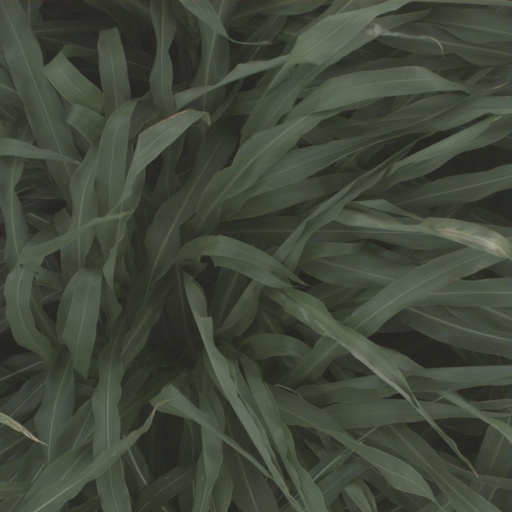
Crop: sorghum